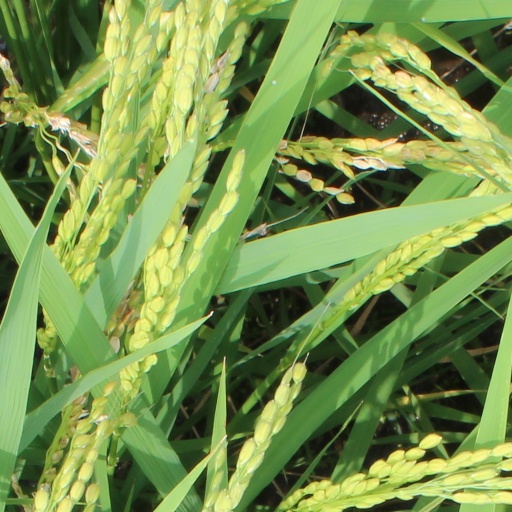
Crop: rice